Piano Concerto No. 3 (Prokofiev)

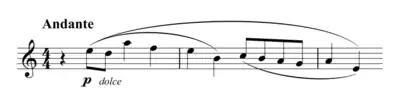
Opening melody of the first movement, as introduced by the 1st clarinet.

Piano Concerto No. 3 in C major, Op. 26, is a piano concerto by Sergei Prokofiev. It was completed in 1921 using sketches first started in 1913.